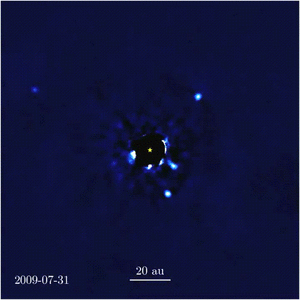
Exoplanet
HR 8799 med fire exoplaneter observeret direkte
En exoplanet, eksoplanet eller ekstrasolar planet er en planet, der kredser om en anden stjerne end Solen. Igennem flere århundreder har mennesker spekuleret på om, og i givet fald hvor mange, sådanne planeter der findes, men først i 1990'erne var observationsteknikken tilstrækkelig forfinet til at man kunne påvise exoplaneter. Til gengæld er det sidenhen gået stærkt; siden 2002 er der gjort 20 nye opdagelser om året og flere gange højere de sidste par år, og pr. 4. april 2014 kender man til 1780 exoplaneter. Astronomer kender i øjeblikket over 5000 exoplanter, der på nuværende tidspunkt kræver en dybere analyse før de kan blive publiceret.